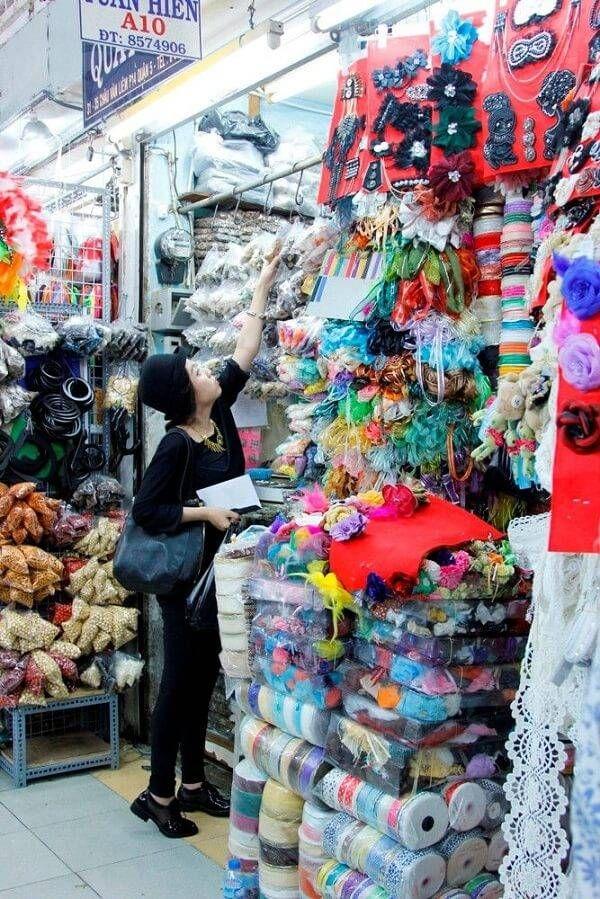
ở trước quầy hàng có sự xuất hiện của một người phụ nữ mặc áo đen